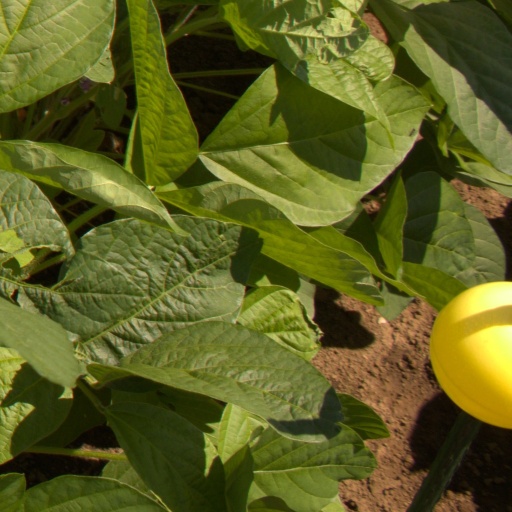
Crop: soybean